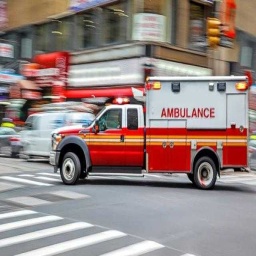
Label: ambulance